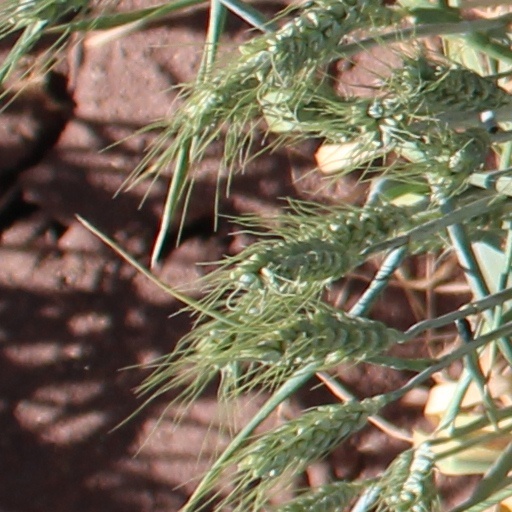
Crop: wheat